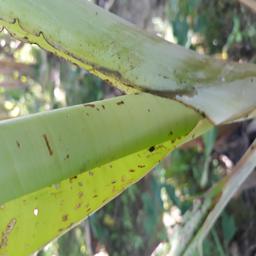
Label: BANANA APHIDS